Takadanobaba Station

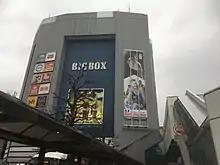
The Big Box building, 2021

The surrounding area of Takadanobaba is often referred to as "Baba". It lacks the history of nearby Waseda and Mejiro, often conjuring up images of a student spot with its many cheap bars and izakaya serving the needs of students at nearby Waseda and Gakushuin universities.